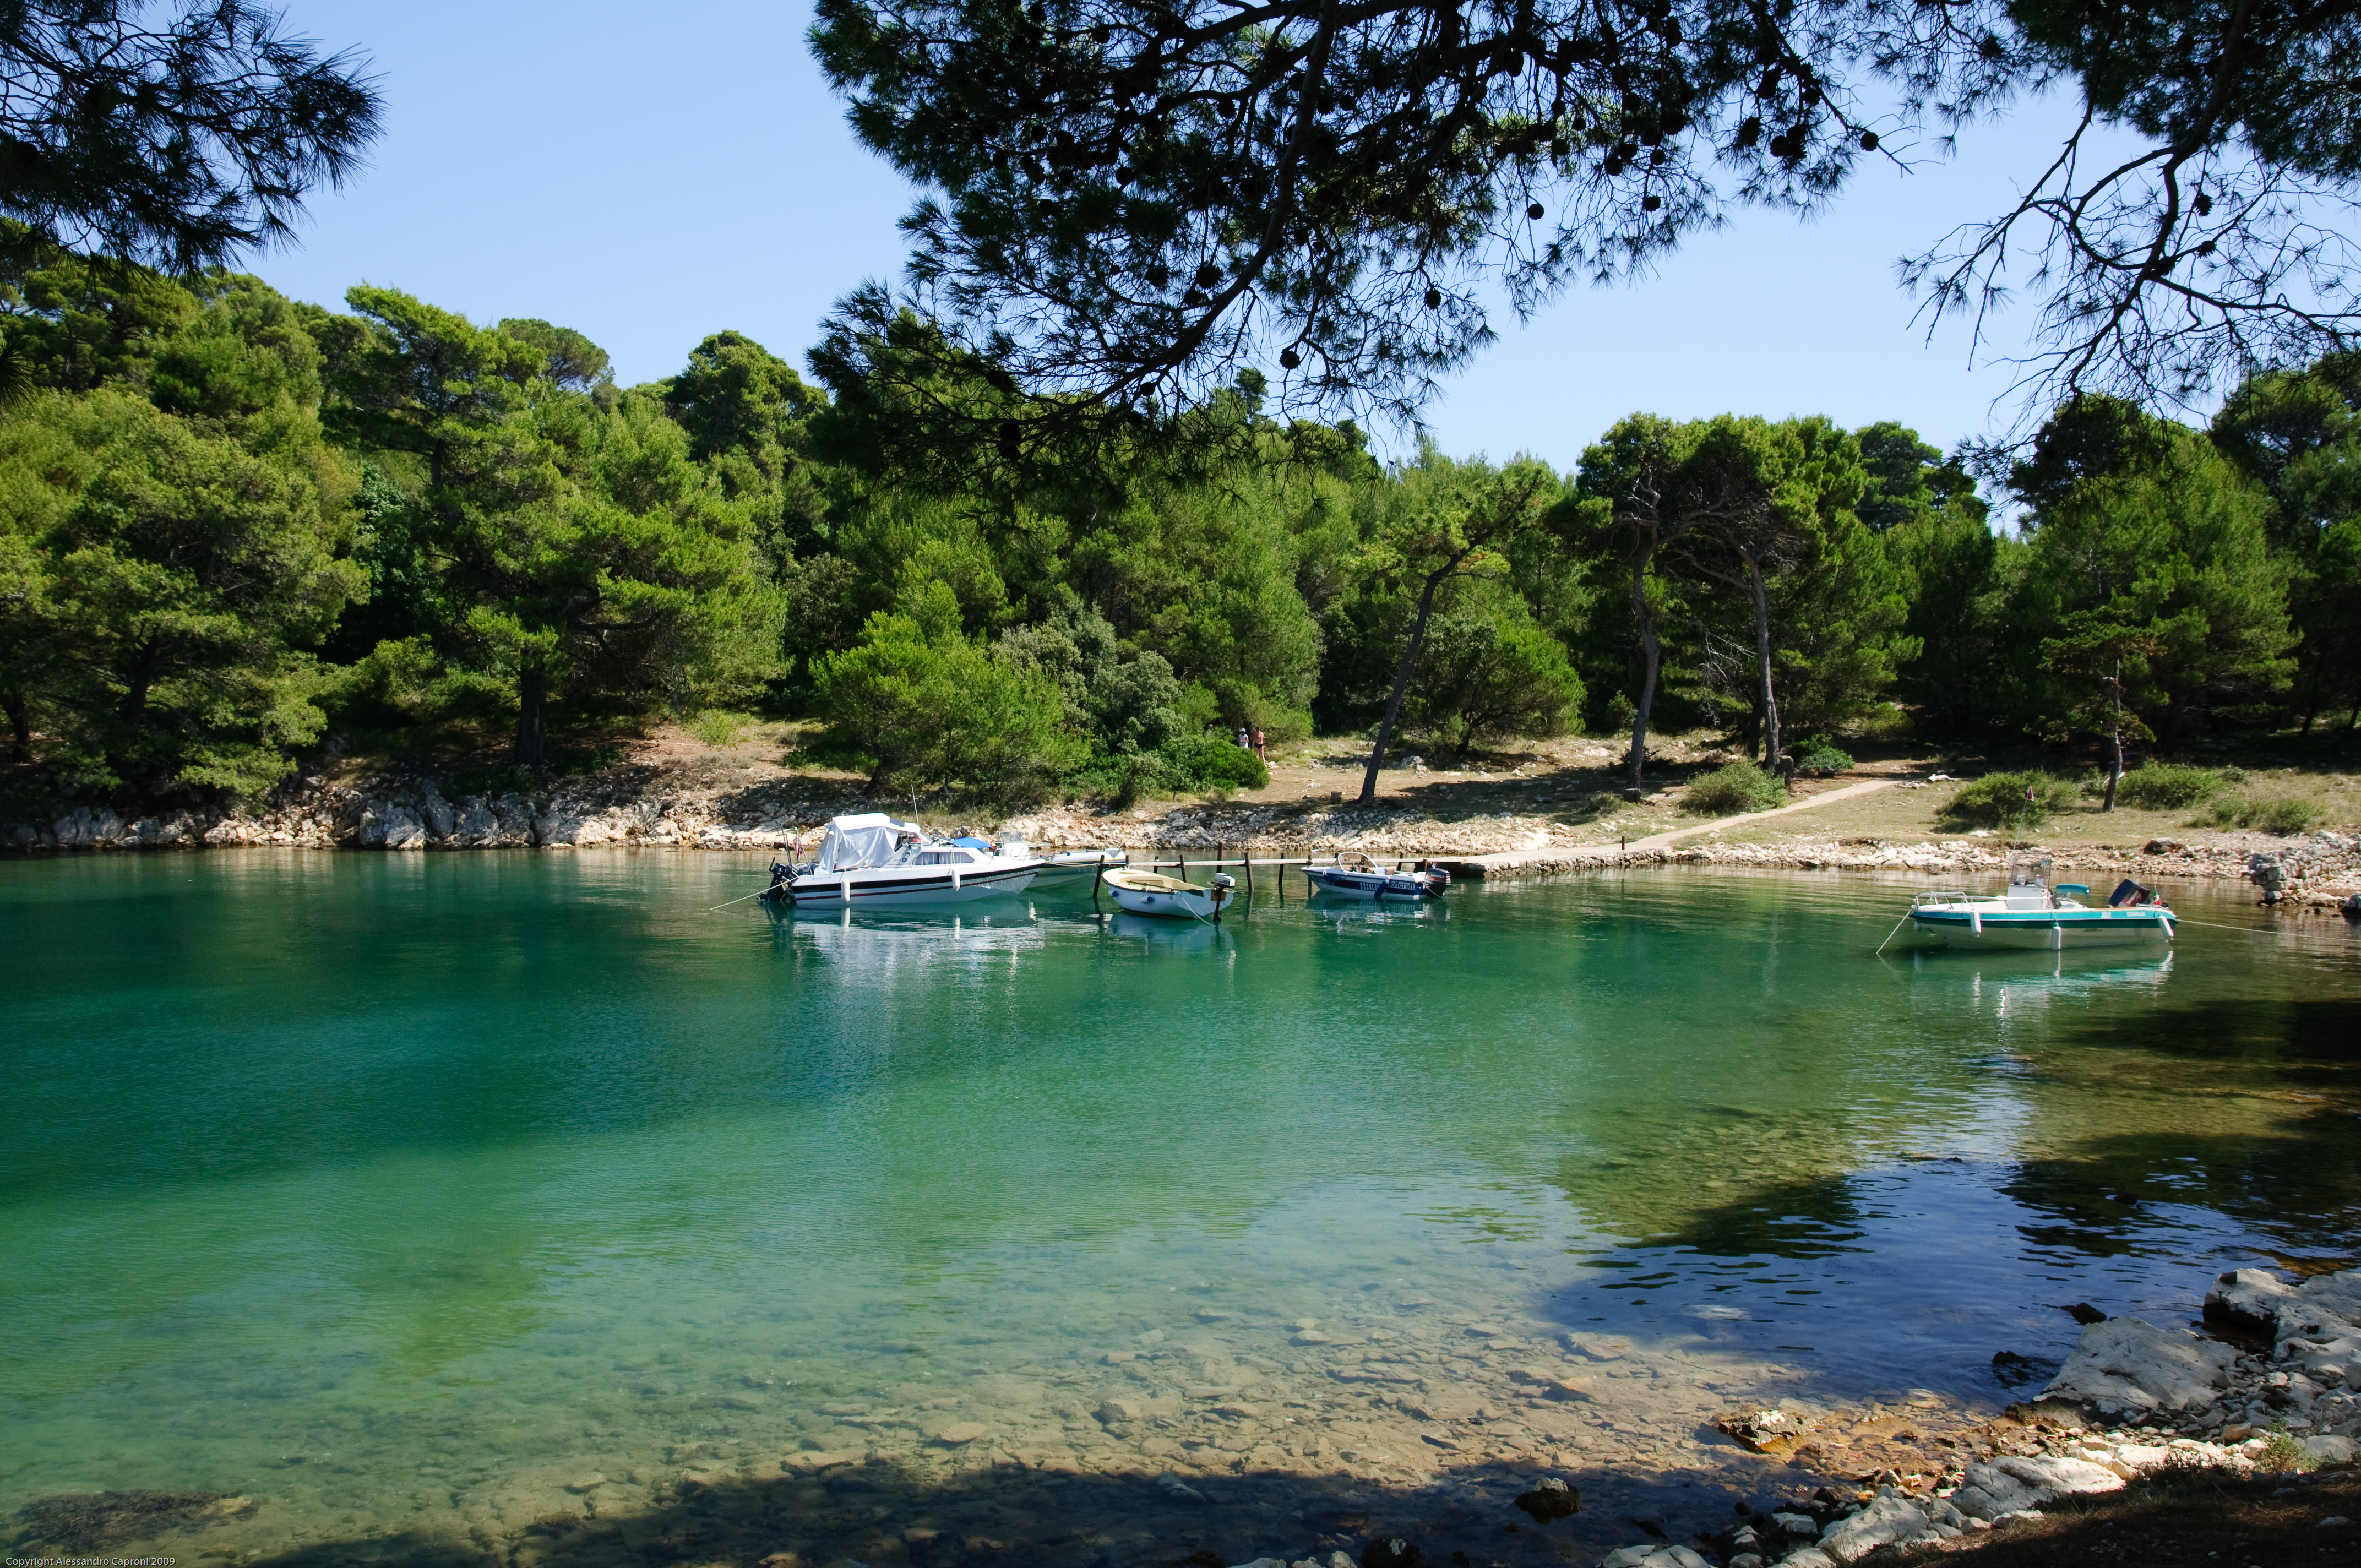
sea, water, lake, river, cove, lagoon, bay, reservoir, nikon, body of water, croatia, hvratska, rab, d300